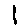
Label: 1